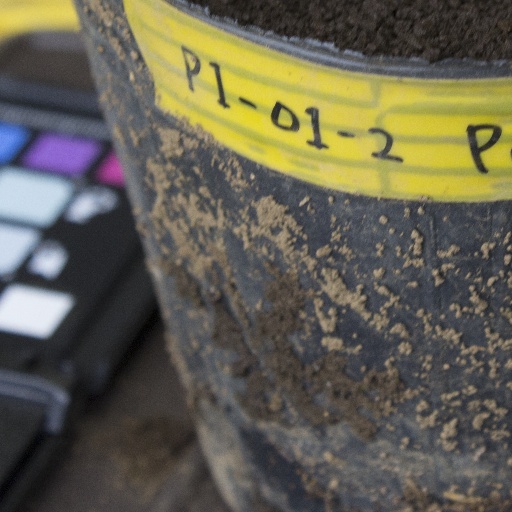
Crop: soybean